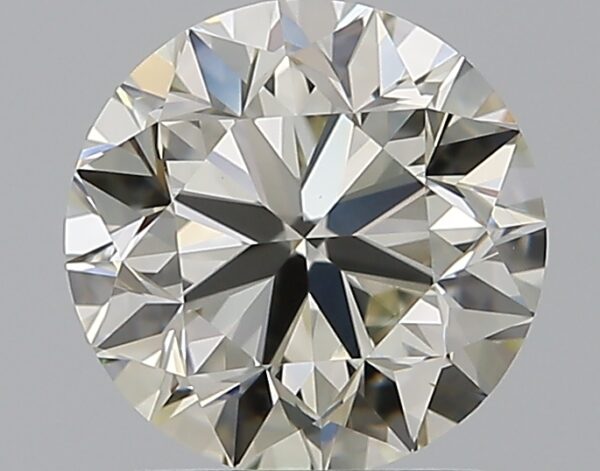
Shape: round
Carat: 1.5
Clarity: VS2
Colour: L
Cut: VG
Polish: EX
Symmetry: VG
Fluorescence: N
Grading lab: GIA
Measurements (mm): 7.13 x 7.15 x 4.6